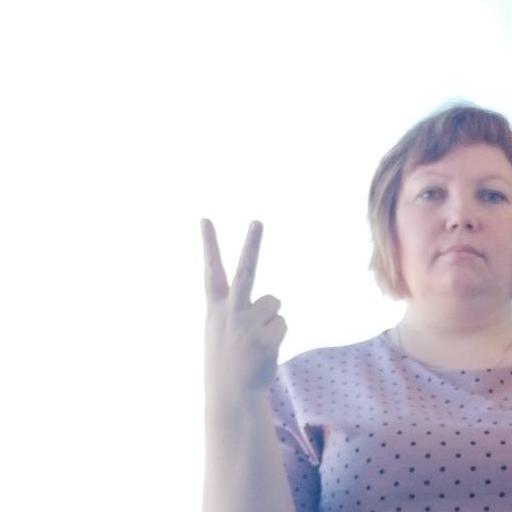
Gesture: peace_inverted